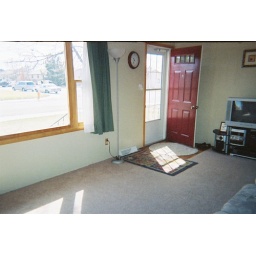
standing in far right corner, facing front door, looking towards front of house